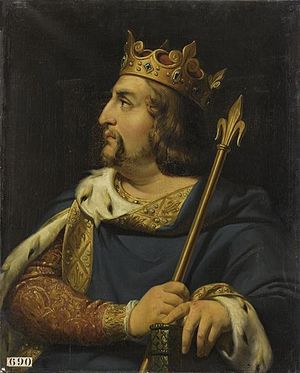
Frankrigs monarker / Huset Capet (987–1792) / Huset Capet (987–1328)
Frankrigs monarker tæller de monarker, der har været af Kongeriget Frankrig og dets forgængere, som regerede fra oprettelsen af Frankerriget i 486 med flere afbrydelser til Det andet franske kejserriges fald i 1870.